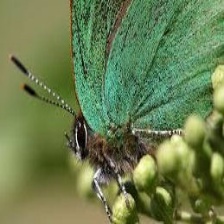
Species: GREEN HAIRSTREAK
Butterfly family (ImageNet category): lycaenid_butterfly